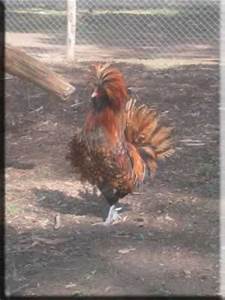
Label: gallina